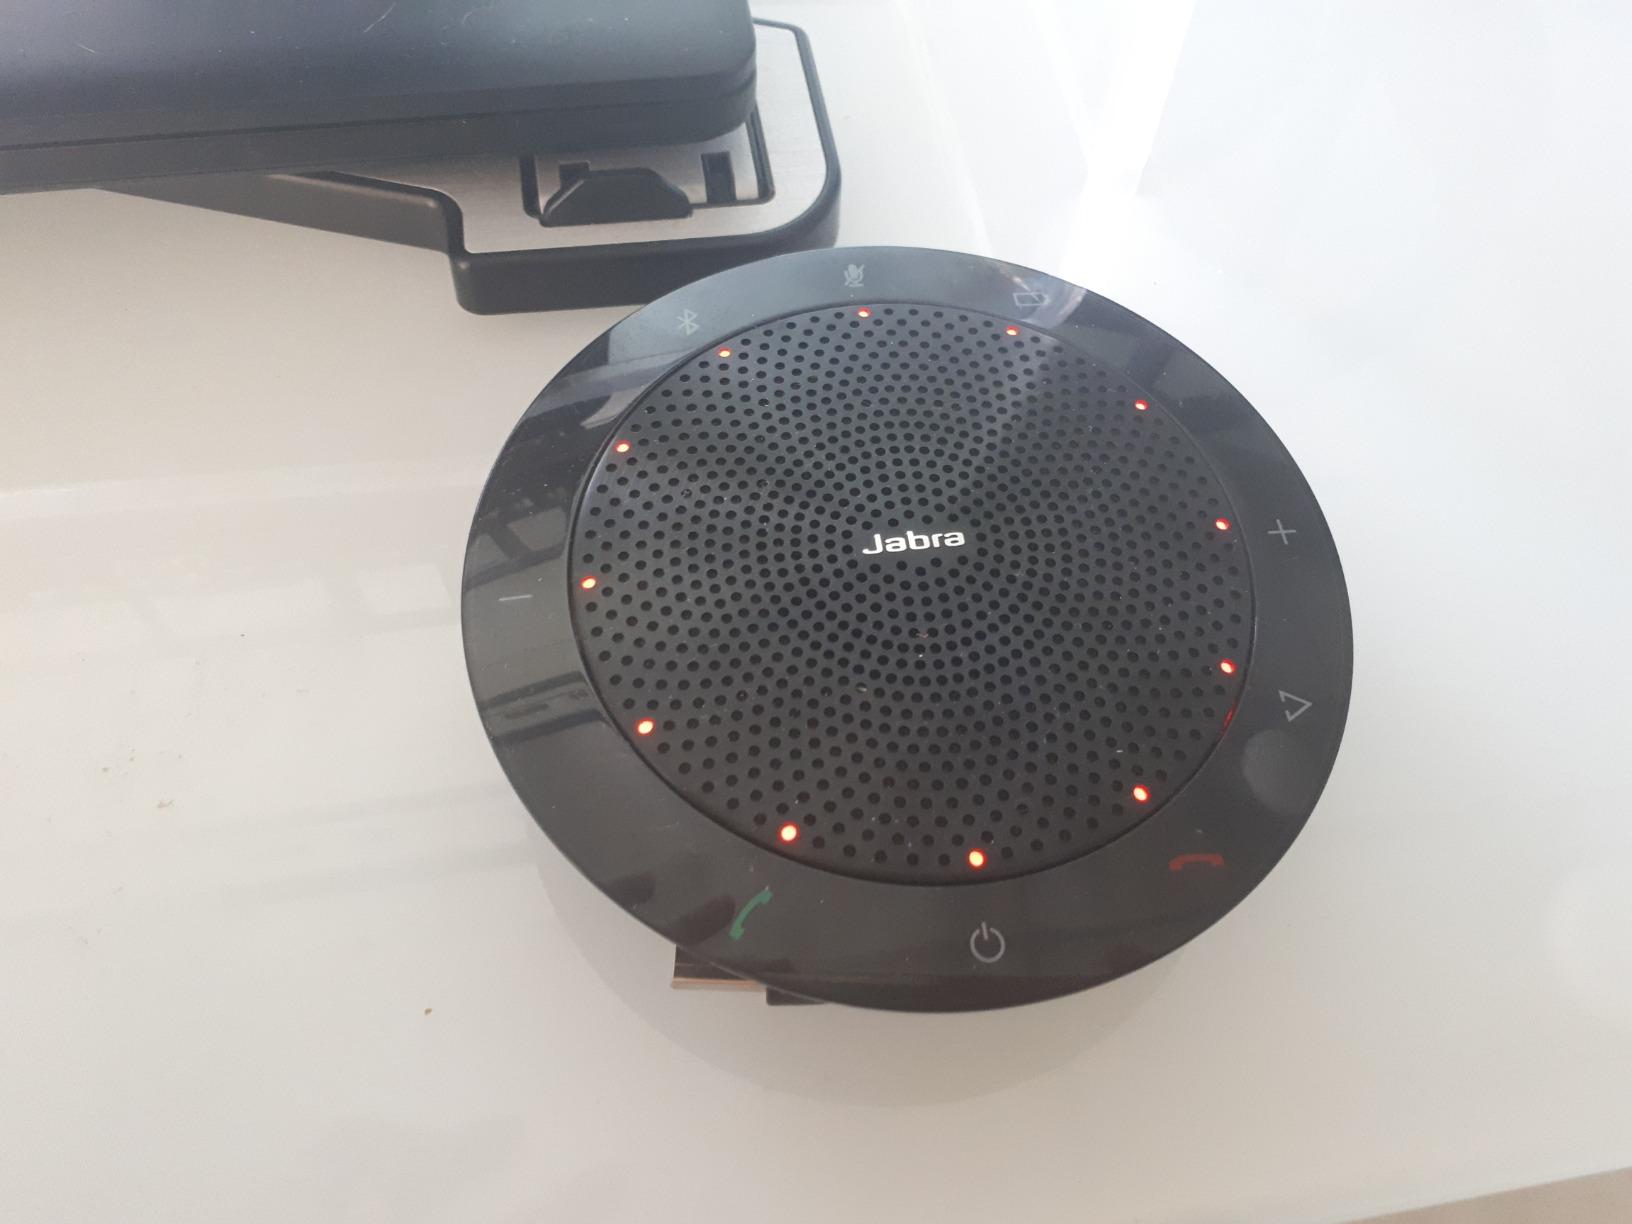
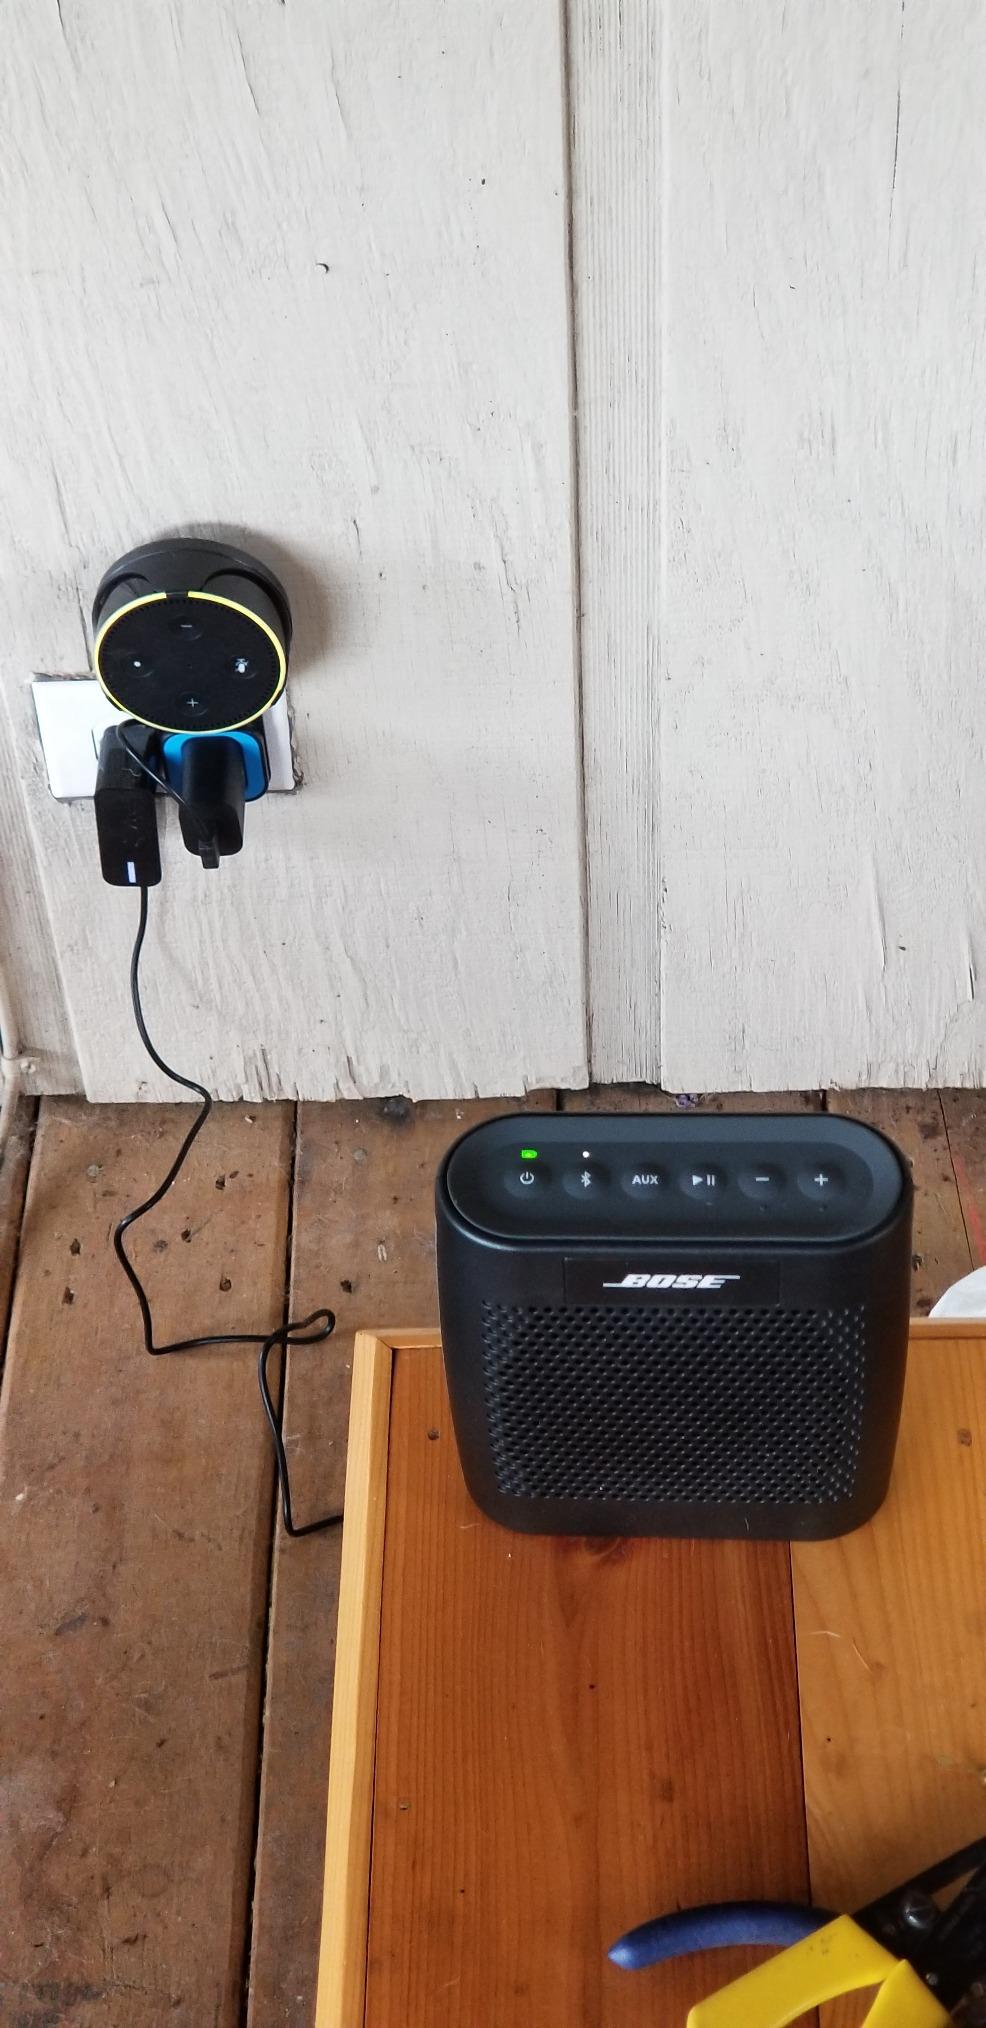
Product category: speaker
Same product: no